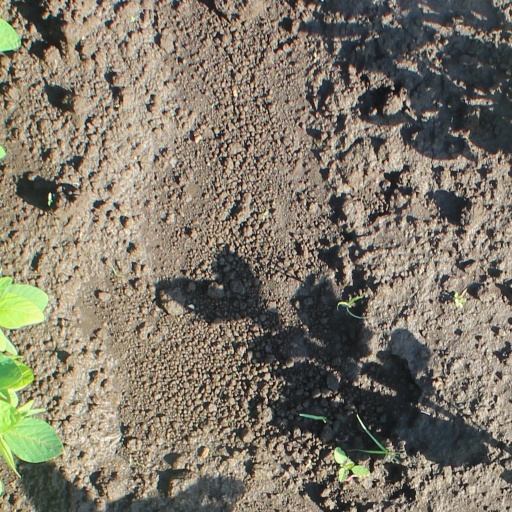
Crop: soybean